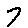
Label: 7